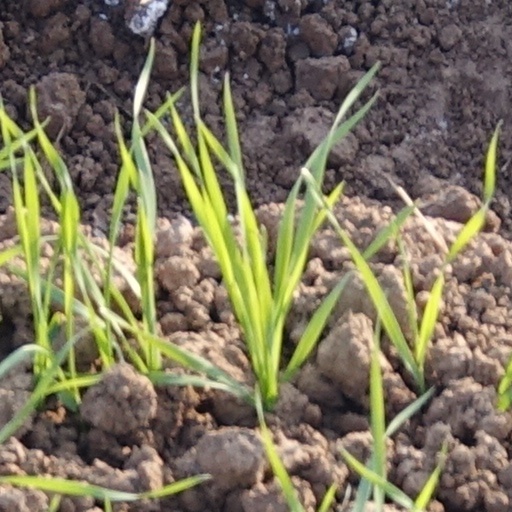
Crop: wheat